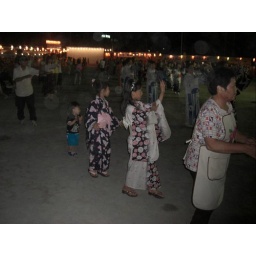
An old lady, two young girls and a tiny little boy dancing around the center stage.